Chalukya Shiva Temple

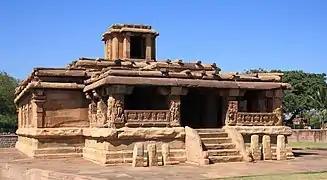

The Chalukya Shiva Temple , dedicated to Shiva, is one of the oldest Hindu temples and is located in the group of monuments at Aihole in the state of Karnataka, India. Formerly dated to the 7th or 8th century, it is now dated to about the 5th century. It is located to the south of the Durga temple, Aihole.